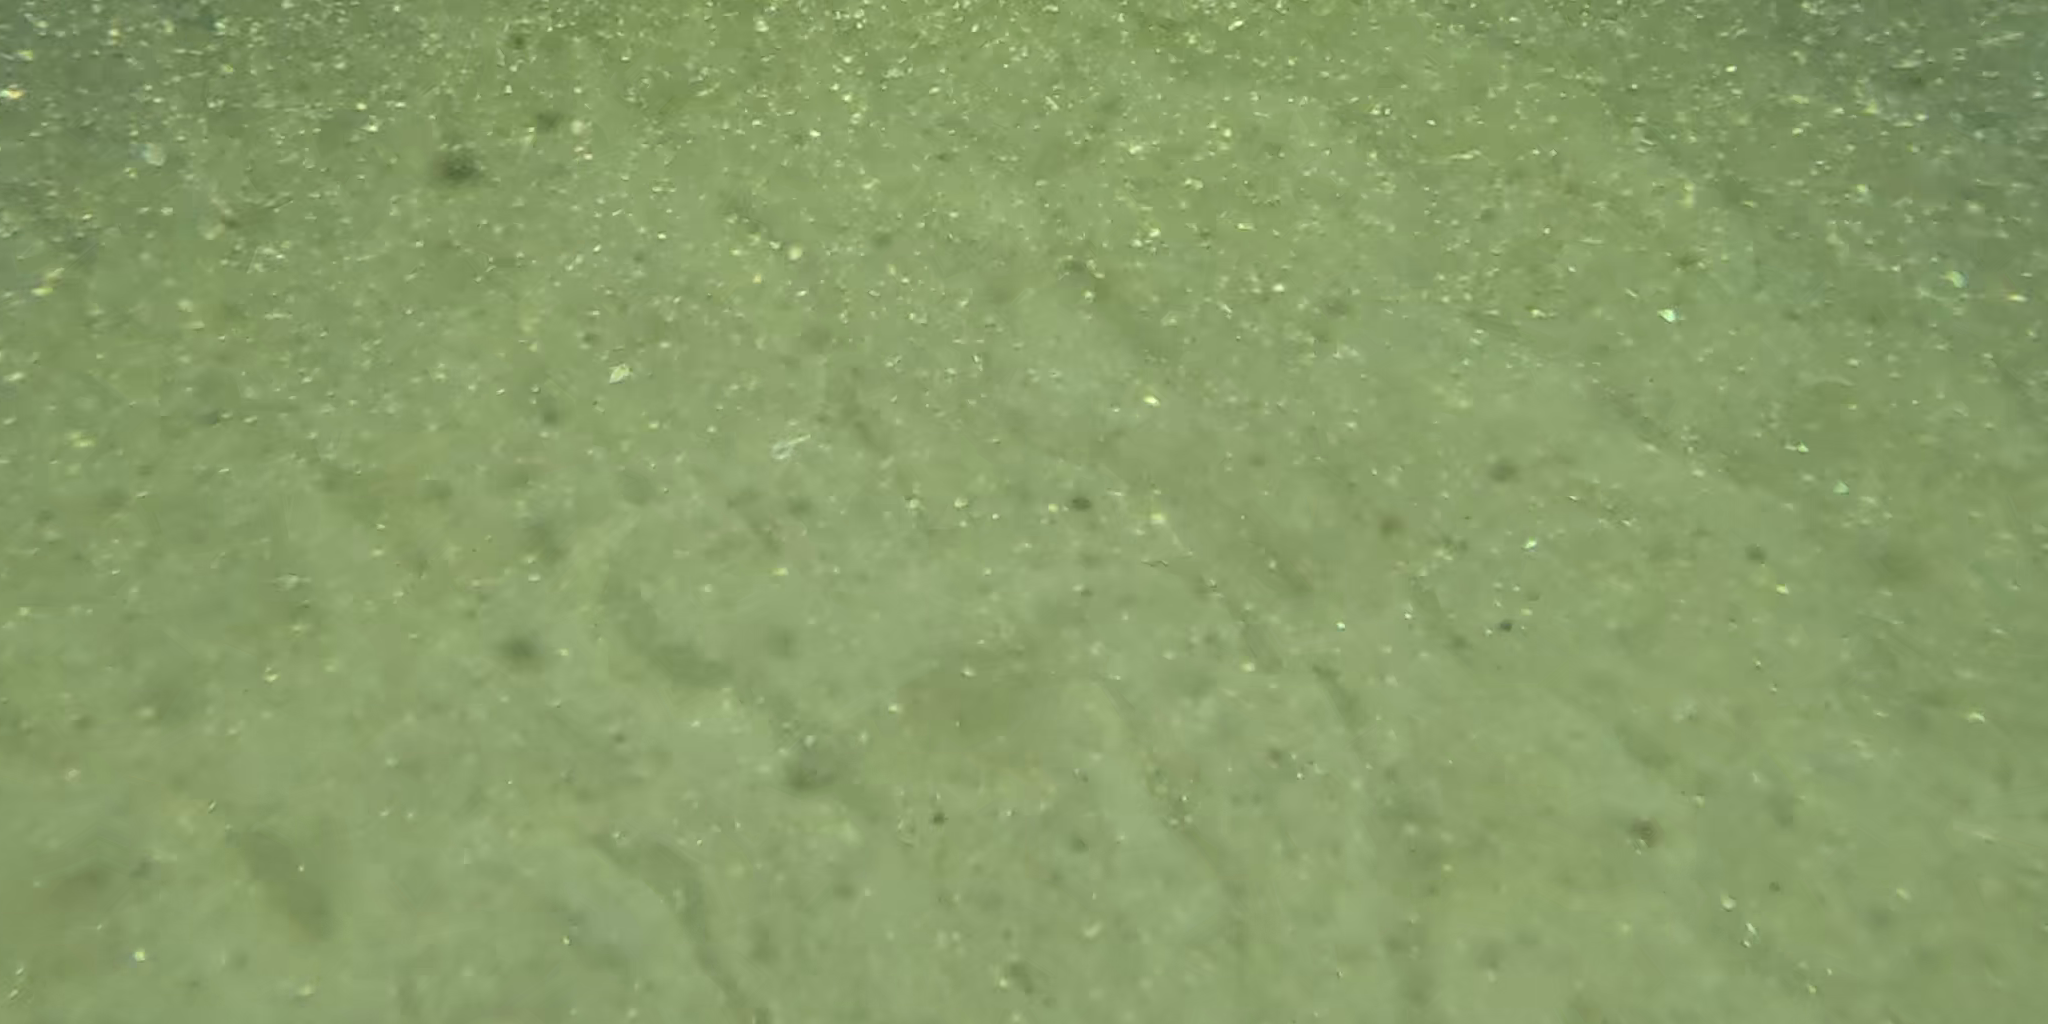
Seabed habitat: sand